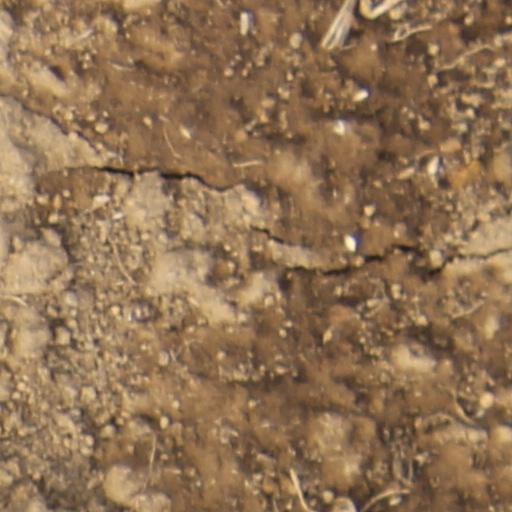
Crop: wheat